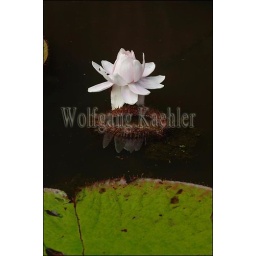
Peru, amazon river basin, near iquitos, maranon river, rainforest, victoria amazonica waterlily flower